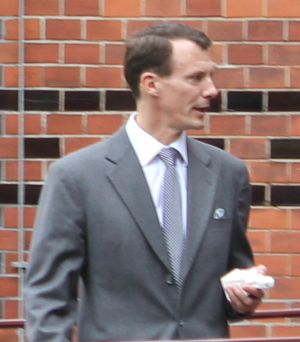
Se og Hør-sagen / Overvågningen
Prins Joachim var blandt de overvågede.
Se og Hør-sagen er en medie- og it-skandale hvor en it-specialist ved IBM lækkede personfølsomme data fra Nets til Se og Hør, der gjorde ugebladet i stand til at få information om kendte og andre personers brug af kreditkort.